Rok Golob

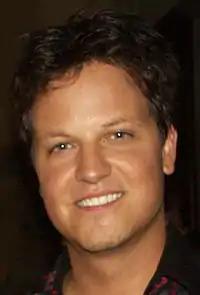
Rok Golob, slovenian composer

Rok Golob is a Slovenian composer, producer, conductor and multi-instrumentalist.